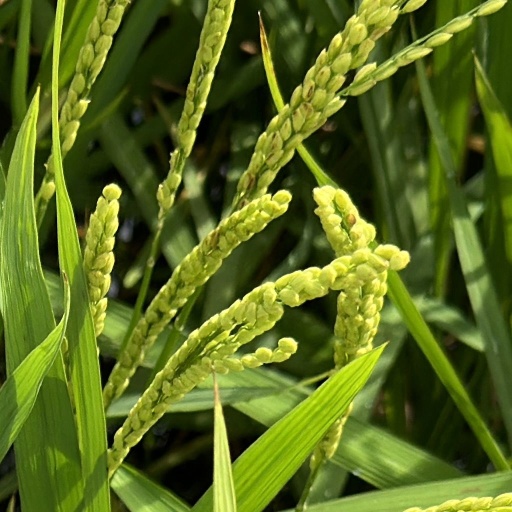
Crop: rice